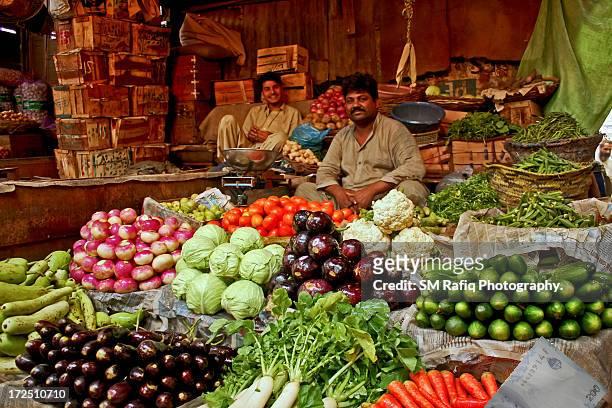
Denominación: 200